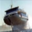
Label: ship